List of Sepultura members

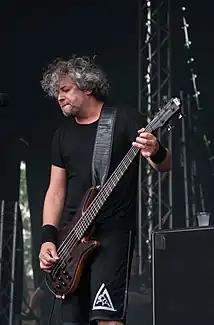
Paulo Jr. was left as the bands longest tenured member after the departure of Igor Cavalera.

Following Max Cavalera's departure, the remaining members of the band announced plans to find a new vocalist. Among those who auditioned were Chuck Billy of Testament, Phil Demmel of Machine Head and Vio-lence, Marc Grewe of Morgoth, Jorge Rosado of Merauder and a then-unknown Jason "Gong" Jones. American musician Derrick Green from Cleveland, Ohio, was selected as the band's new front-man. The first album with the new lineup was "Against", which was released in 1998. The album was critically and commercially less successful than previous albums and sold considerably fewer copies than the debut album by Max Cavalera's new band Soulfly. In a retrospective review AllMusic gave the album 3 stars out of 5, stating that "there are enough flashes of the old Sepultura brilliance to suggest that great things are still to come".